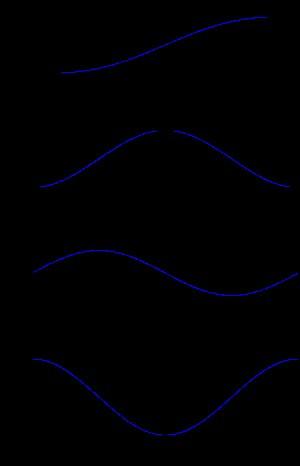
En génie mécanique, le fonctionnement d'une machine comprend des mouvements dont l'étude peut globalement se résumer aux contraintes suivantes :